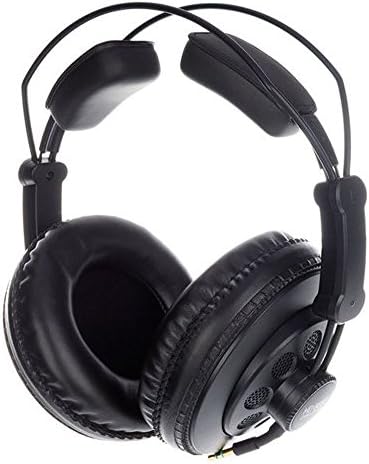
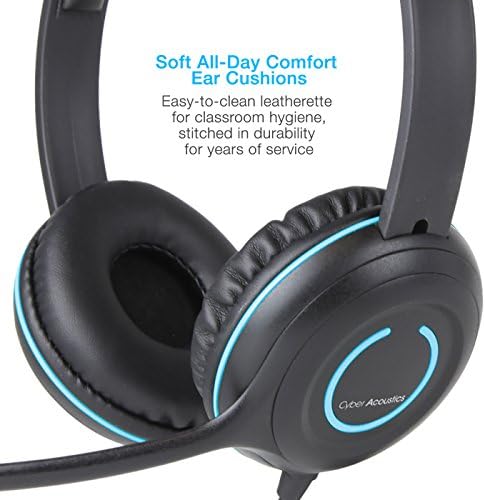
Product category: headphones
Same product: no